NGC 5343

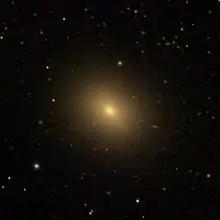
SDSS image of NGC 5343

NGC 5343 is an elliptical galaxy in the constellation of Virgo. It was discovered on 5 May 1785 by William Herschel.